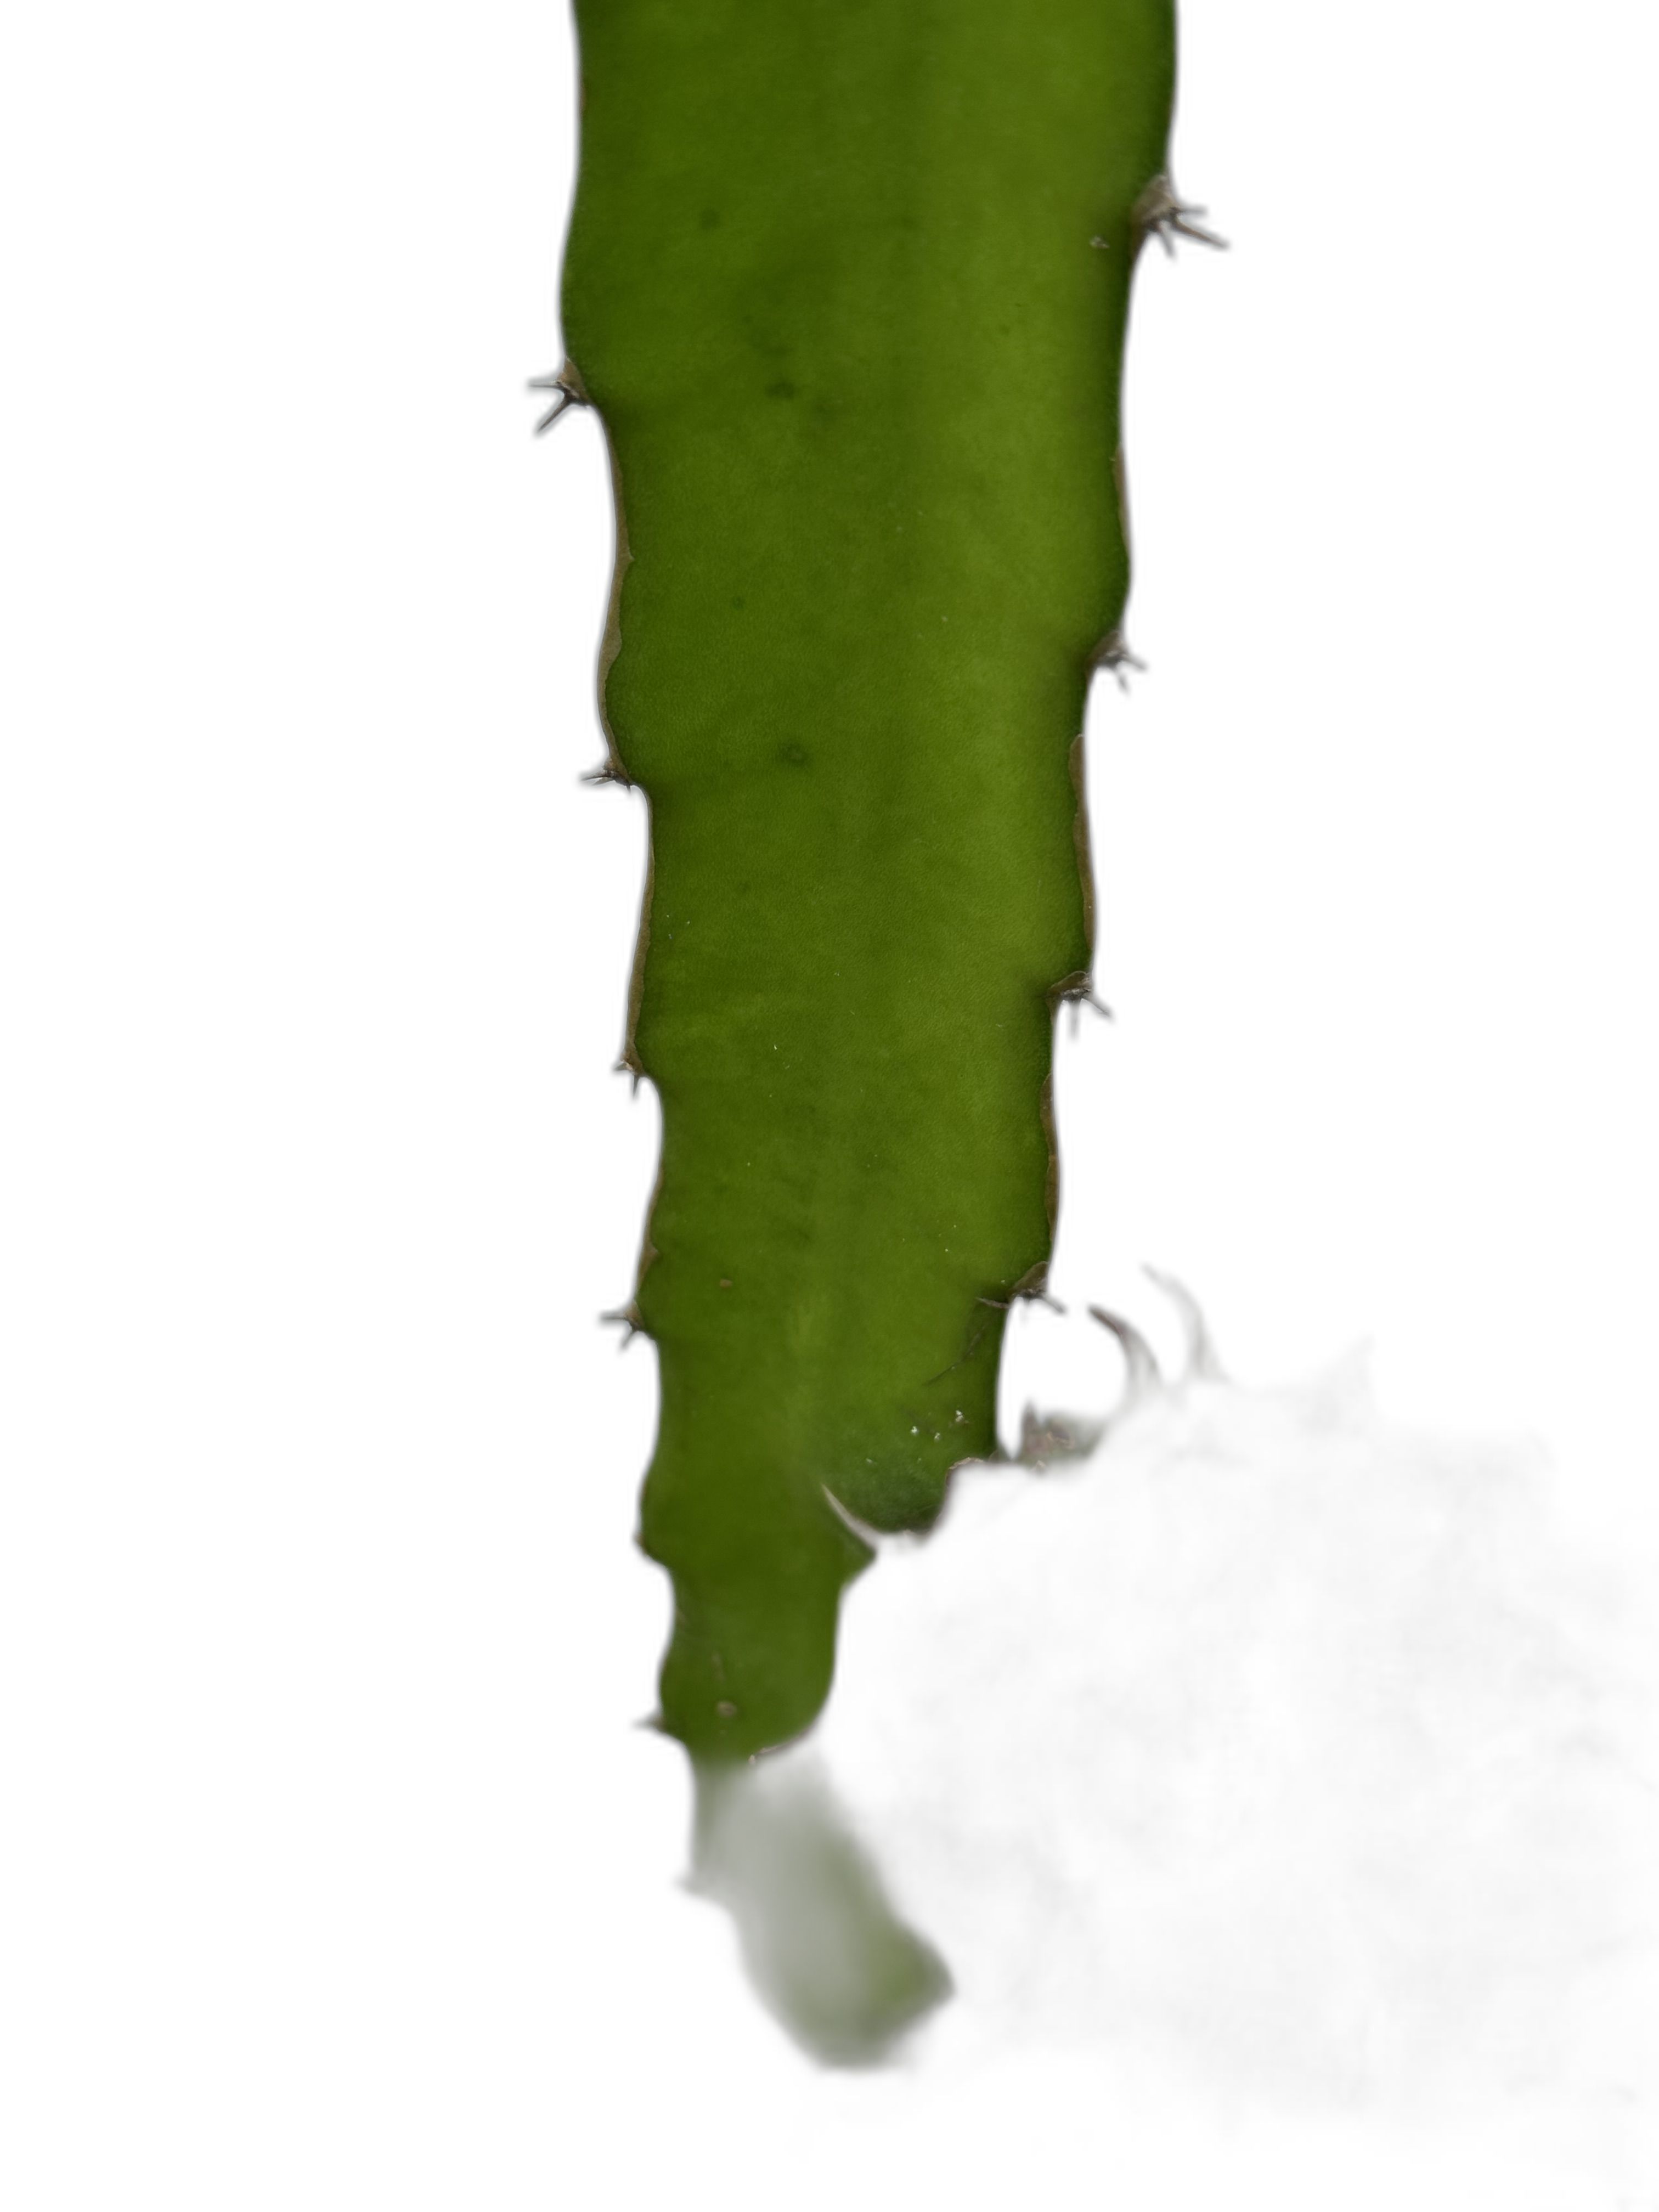
Label: Good leaf